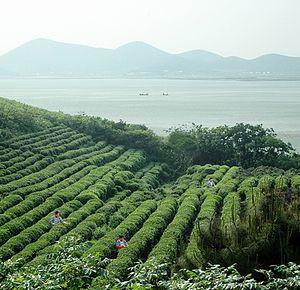
Le thé, bien plus qu'une simple boisson d'agrément, représente en Chine une véritable institution sociale et culinaire, riche d'une histoire de plusieurs millénaires.